USS Texas (1892)

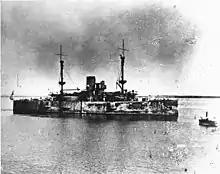
"Texas" in Cuban waters, May–July 1898

Early in the spring, war between the United States and Spain erupted over conditions in Cuba and the supposed Spanish destruction of "Maine" in Havana harbor in February 1898. By 18 May, under the command of Captain J. W. Philip, "Texas" was at Key West, readying to prosecute that war.